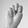
ASL letter: N